Primary deviance

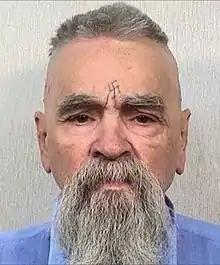
"Charles Miles Manson"

One person who was labeled as deviant was the infamous murderer Charles Manson. Manson was born to a 16 year old Kathleen Maddox on November 12, 1934, in Cincinnati, Ohio. Manson's Father, Colonel Scott left Manson's mother to raise him alone. When Charles was seven years old, he was sent to live with his aunt and uncle in McMechen, West Virginia, after his mother was sentenced to five years in prison for armed robbery. Living with his aunt and uncle, Manson was given a more stable life that could allow him to be a positive contributor to society. However, the absence of his mother and the yearning he had for that motherly love and affection caused Manson to indulge in primary deviant behavior at a young age, which ultimately manifested into secondary deviance as he became older.